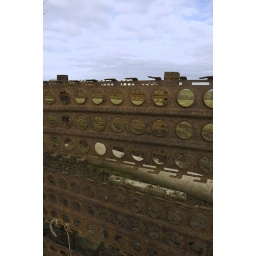
The pierced steel planking used for grass airstrips in the war, now a cow pen.